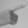
ASL letter: G